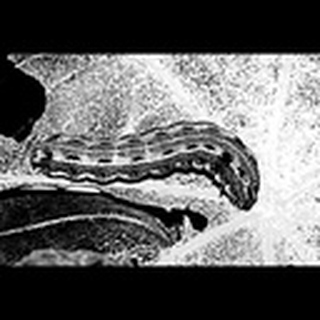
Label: cotton_army_worm